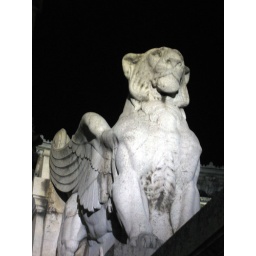
A dramatic winged lion in white Brescia marble.